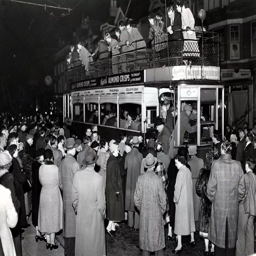
large crowds gathered to see the last electric tram reaching the end of the line